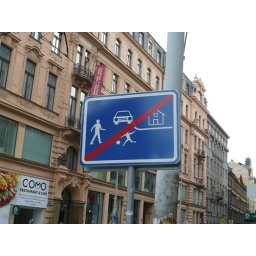
Football with your son outside your new house, the car parked out front. NOOOOO not in Prague.